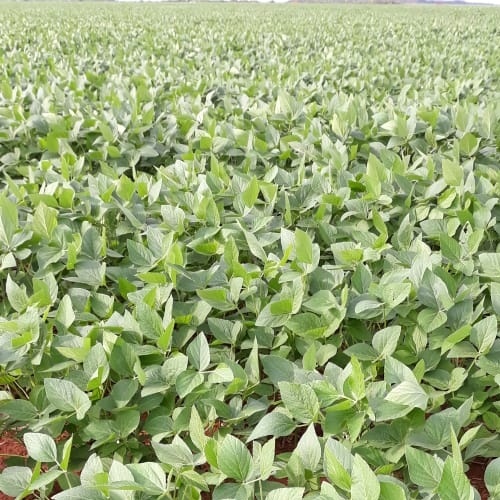
Label: Healthy